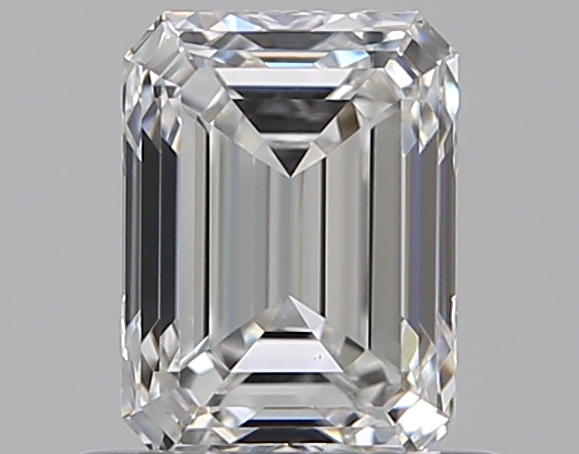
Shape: emerald
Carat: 0.71
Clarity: VVS2
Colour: E
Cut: EX
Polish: EX
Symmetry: VG
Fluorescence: N
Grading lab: GIA
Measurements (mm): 5.72 x 4.24 x 2.91